Jolon, California

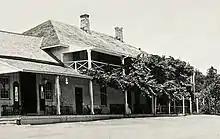
The Dutton Hotel in 1890. It was originally built in 1849 by Antonio Ramírez, the founder of Jolon.

Prior to the arrival of Europeans, the area was inhabited by the Salinan nation of Indigenous Californians.